Thomas de Grey, 6th Baron Walsingham

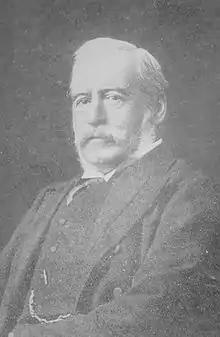

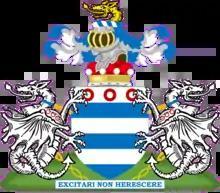
Arms of Grey, Barons Walsingham: "Barry of six argent and azure, in chief three annulets gules"; crest: "A wyvern's head or"; supporters: "Two wyverns regardant argent collard azure chained or and charged on the breast with three annulets gules"; motto: "Excitari Non Herescere" ("to be spirited not inactive")

Thomas de Grey, 6th Baron Walsingham (29 July 1843 – 3 December 1919), of Merton Hall, Norfolk, was an English politician and amateur entomologist.